Rum-running

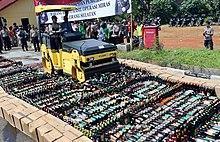
Police use a road roller to destroy bottles of illegal alcohol confiscated in Serpong, out of Jakarta, Indonesia, April 13, 2018.

Rum-running, or bootlegging, is the illegal business of smuggling alcoholic beverages where such transportation is forbidden by law. The term "rum-running" is more commonly applied to smuggling over water; "bootlegging" is applied to smuggling over land.